William Shaler

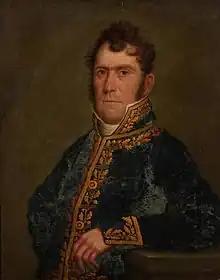

William Shaler (1773 – March 29, 1833) was an American writer, ethnographer, diplomat and confidential agent, assigned to Algiers, Mexico and Cuba.